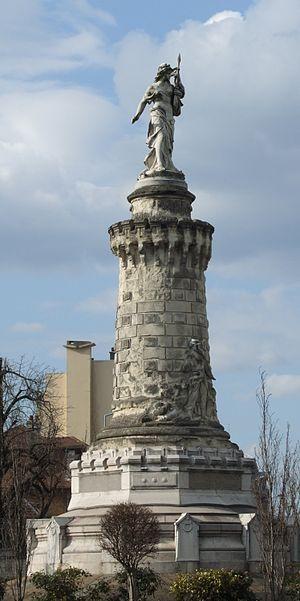
Place du 30 Octobre, Statue de Paul Cabet pour le monument à la gloire des défenseurs de la ville de Dijon en 1870 (en collaboration avec François Jouffroy). Dijon, Côte-d'Or, Bourgogne, FRANCE
Mathurin Moreau, né à Dijon le 18 novembre 1822 et mort à Paris le 14 février 1912, est un sculpteur français, renommé pour ses sculptures décoratives.
Les monuments aux morts de la guerre de 1870 constituent les premiers exemples français de monuments rendant hommage aux Morts pour la Patrie citant à égalité les hommes de troupe et les officiers. Les premiers furent élevés dès les années 1870.
La Place du 30 octobre et de la Légion d'Honneur est une place du centre-ville de Dijon, à la périphérie de son secteur sauvegardé.